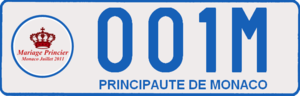
Brylluppet mellem Albert II, Fyrste af Monaco, og Charlene Wittstock / Bryllupsdetaljer
Brylluppet mellem Albert II, Fyrste af Monaco og Charlene Wittstock fandt sted den 1. og 2. juli 2011 i Fyrstepaladset i Monaco. Det er blevet beskrevet som Monacos "største fest i 55 år", med andre ord den største fest siden brylluppet mellem Alberts forældre, Rainier III og Grace Kelly. Prins Albert og Charlene Wittstock mødtes første gang i 2000 ved en svømmekonkurrence i Monaco, hvor hun deltog. De annoncerede deres forlovelse den 23. juni 2010.